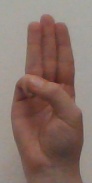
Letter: thaa